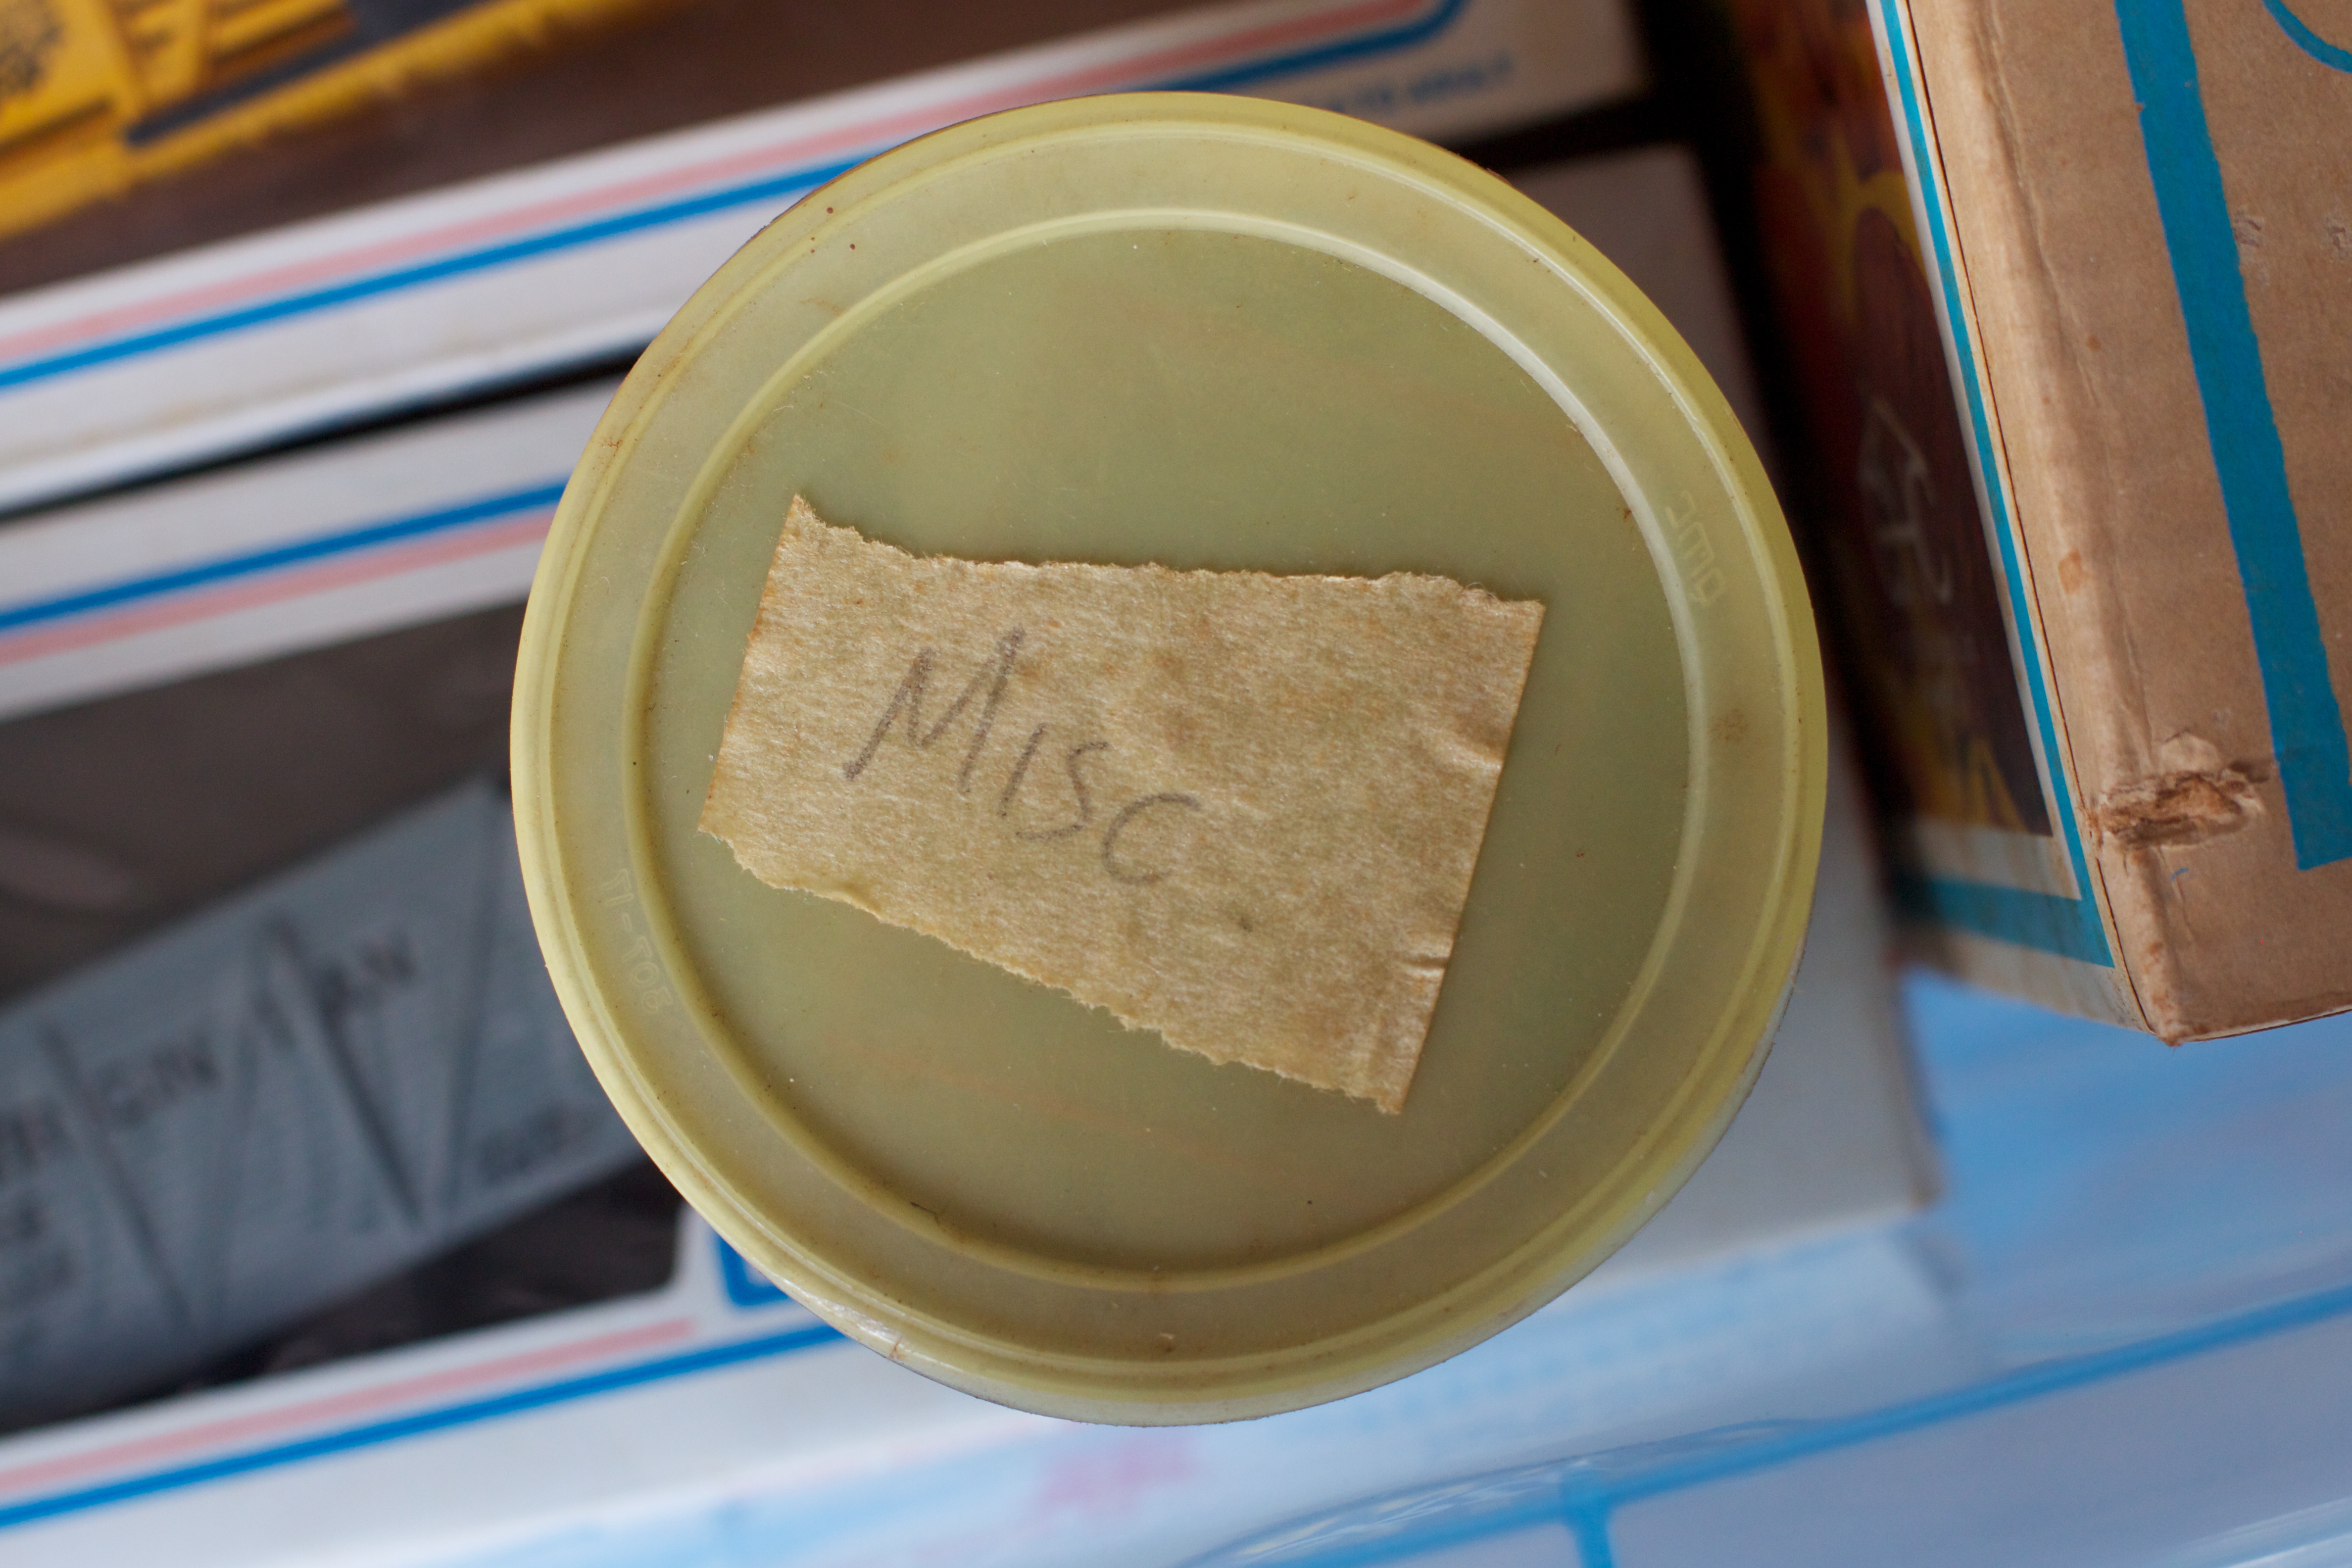
hand, wood, wheel, food, color, blue, material, art, shape, odyssey